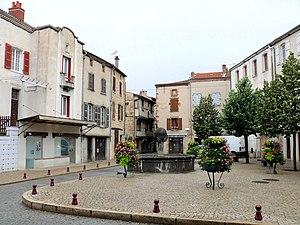
Vic-le-Comte - Place du Vieux-Marché